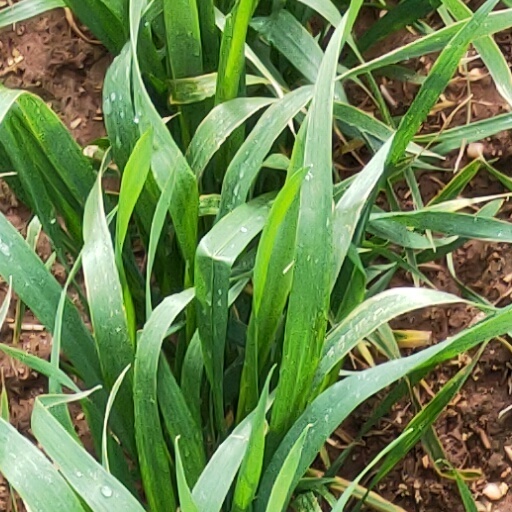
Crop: wheat